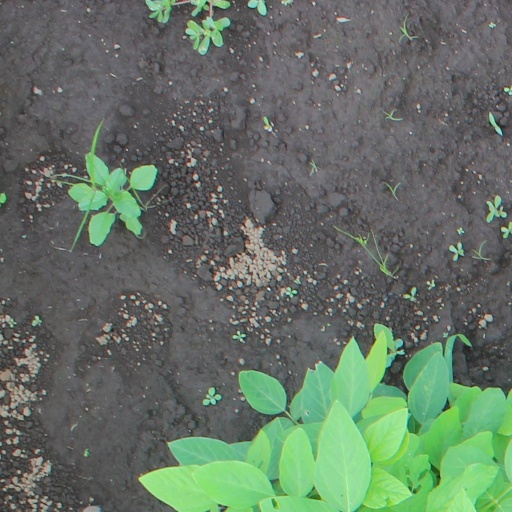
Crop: soybean